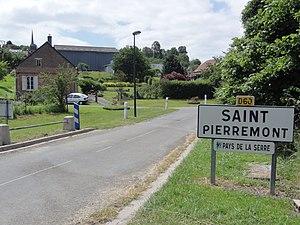
Saint-Pierremont (Aisne) city limit sign
Saint-Pierremont est une commune française située dans le département de l'Aisne, en région Hauts-de-France.